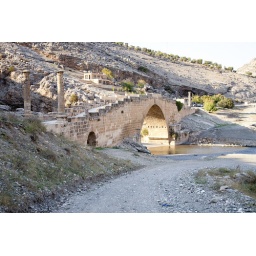
2nd Century AD bridge built by the Romans with three Corinthian columns still standing of the four original.